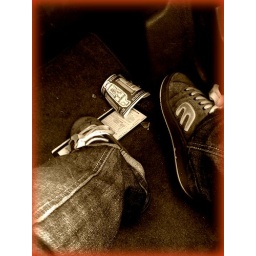
shoes in the car